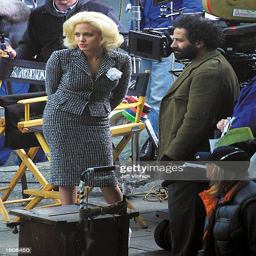
actor stands on the set with actor